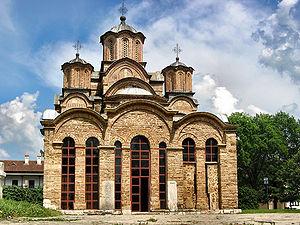
Gračanica en serbe latin et Graçanicë en albanais est une localité et une commune/municipalité située au centre du Kosovo dans le district de district de Pristina ou dans le district de Kosovo. Selon le recensement kosovar de 2011, la commune/municipalité compte 10 675 habitants et la ville intra muros 2 686.
L'école serbo-byzantique ou style serbo-byzantin est une école d'architecture et de peinture qui a fleuri en Serbie de la fin du XIIIᵉ siècle à la fin du XIVᵉ siècle. Au-delà de cette période, elle a continué d'influencer l'architecture serbe et notamment l'architecture néo-byzantine serbe des XIXᵉ et XXᵉ siècles.
Cet article recense les monuments culturels du district de Kosovo en Serbie et au Kosovo.